Polaris (UK nuclear programme)

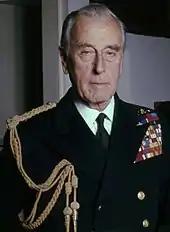
Admiral of the Fleet Lord Mountbatten, the First Sea Lord from 1955 to 1959, and the Chief of the Defence Staff from 1959 to 1965

The Royal Navy began seeking a nuclear role as early as 1945, when the Naval Staff suggested the possibility of launching missiles with atomic warheads from ships or submarines. In 1948 it proposed using carrier-based aircraft for nuclear weapons delivery, although atomic bombs small enough to be carried by them did not yet exist. Its "carriers versus bombers" debate with the RAF resembled the similar inter-service dispute in the United States at this time that led to the "Revolt of the Admirals". The demand for a nuclear-capable carrier bomber led to the development of the Blackburn Buccaneer. It required a small warhead, which drove the development of the Red Beard. The Defence Research Policy Committee (DRPC) considered the prospect of arming submarines with nuclear missiles, but its March 1954 report highlighted technical problems that it did not expect to be resolved for many years.